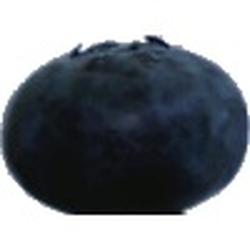
Label: Blueberry